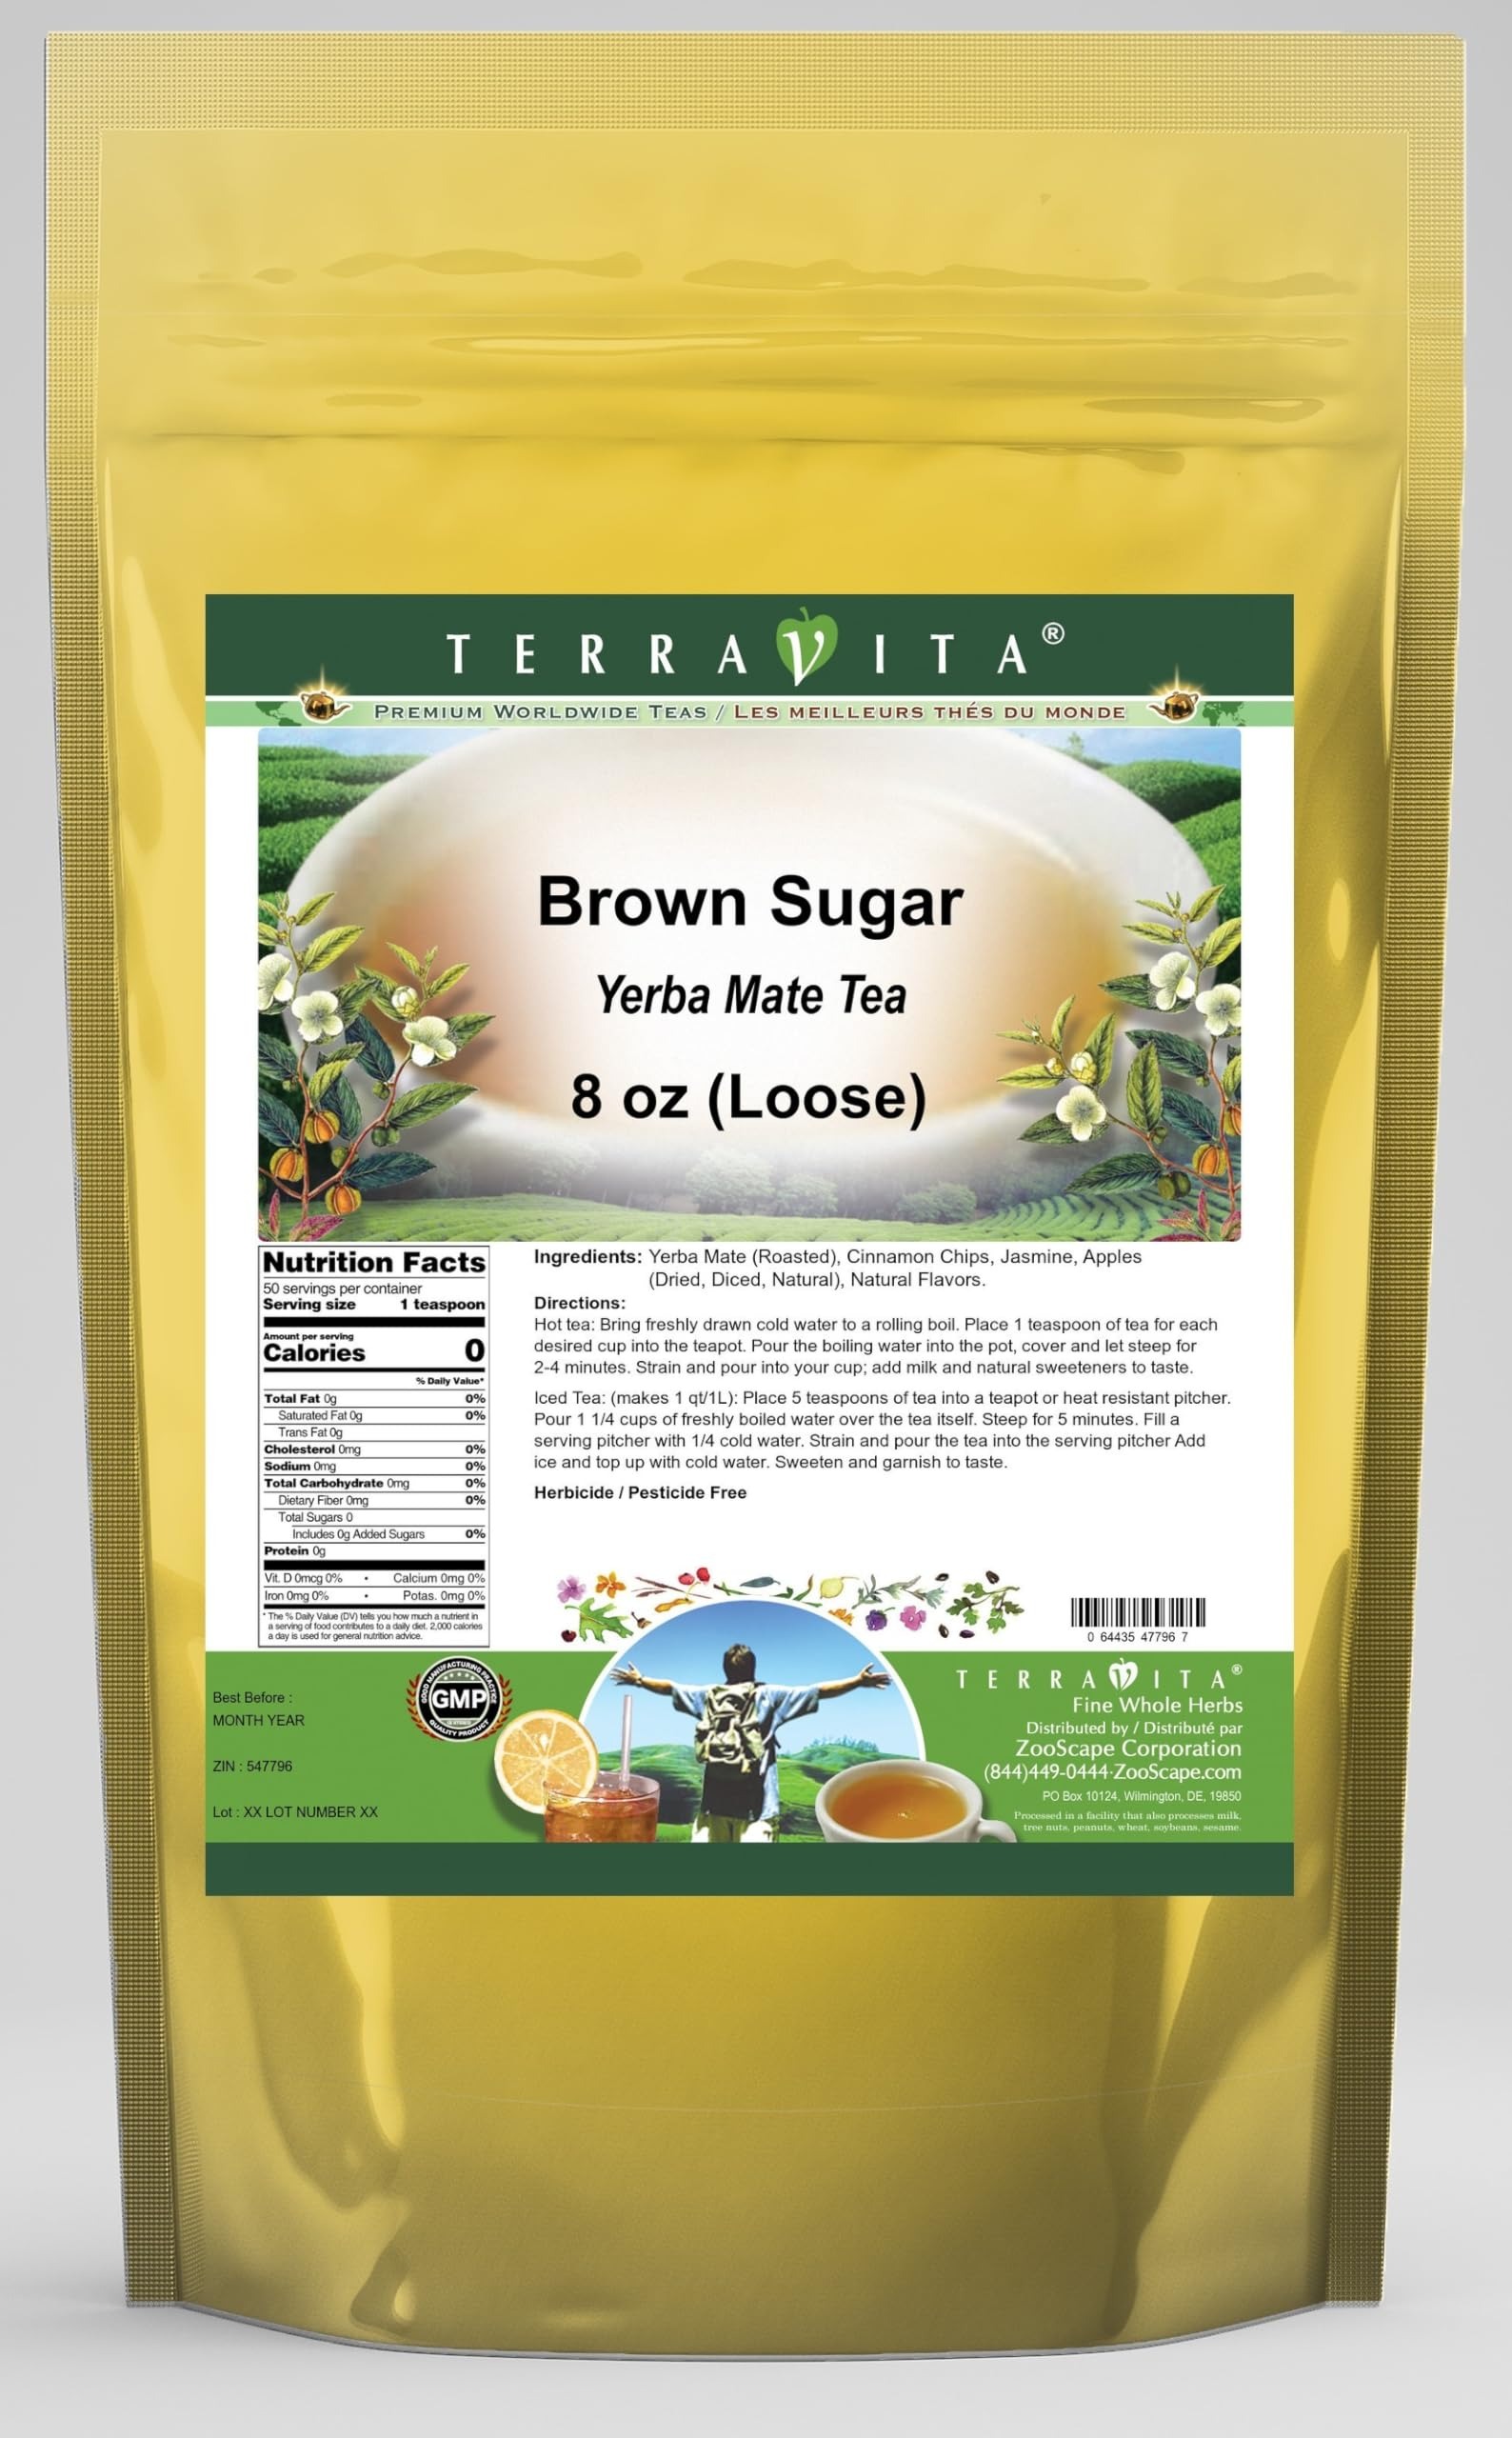
Item Name: Brown Sugar Yerba Mate Tea (Loose) (8 oz, ZIN: 547796) - 3 Pack
Bullet Point 1: Our Brown Sugar Yerba Mate tea is a scrumptuous all-natural flavored Yerba Mate coffee substitute with Cinnamon Chips, Jasmine and Apples (Dried, Diced, Natural) that will refresh you with its terrific taste! You will enjoy the earthy and acidity-free Brown Sugar aroma and flavor again and again! - Ingredients: Yerba Mate, Cinnamon Chips, Jasmine, Apples (Dried, Diced, Natural) and Natural Brown Sugar Flavor.
Bullet Point 2: No fillers.
Bullet Point 3: Manufacturer: TerraVita
Bullet Point 4: Size: 8 oz
Bullet Point 5: Loose Leaf Yerba Mate Tea - Packed in a convenient upright pouch!
Product Description: Our Brown Sugar Yerba Mate tea is a scrumptuous all-natural flavored Yerba Mate coffee substitute with Cinnamon Chips, Jasmine and Apples (Dried, Diced, Natural) that will refresh you with its terrific taste! You will enjoy the earthy and acidity-free Brown Sugar aroma and flavor again and again! - Ingredients: Yerba Mate, Cinnamon Chips, Jasmine, Apples (Dried, Diced, Natural) and Natural Brown Sugar Flavor. - Hot tea brewing method: Bring freshly drawn cold water to a rolling boil. Place 1 teaspoon of tea for each desired cup into the teapot. Pour the boiling water into the pot, cover and let steep for 2-4 minutes. Strain and pour into your cup; add milk and natural sweeteners to taste. - Iced tea brewing method: (to make 1 liter/quart): Place 5 teaspoons of tea into a teapot or heat resistant pitcher. Pour 1 1/4 cups of freshly boiled water over the tea itself. Steep for 5 minutes. Fill a serving pitcher with 1/4 cold water. Strain and pour the tea into the serving pitcher Add ice and top up with cold water. Sweeten and garnish to taste. - TerraVita is an exclusive line of premium-quality, natural source products that use only the finest, purest and most potent ingredients found around the world. TerraVita is hallmarked by the highest possible standards of purity, potency, stability and freshness. All of our products are prepared with the highest elements of quality control, from raw materials through the entire manufacturing process, up to and including the moment that the bottles or bags are sealed for freshness and shipped out to you. Our highest possible standards are certified by independent laboratories and backed by our personal guarantee. - TerraVita exists to meet and ensure your family's health and wellness without the harmful effects of chemicals and healt
Value: 24.0
Unit: Ounce

Price: 72.93